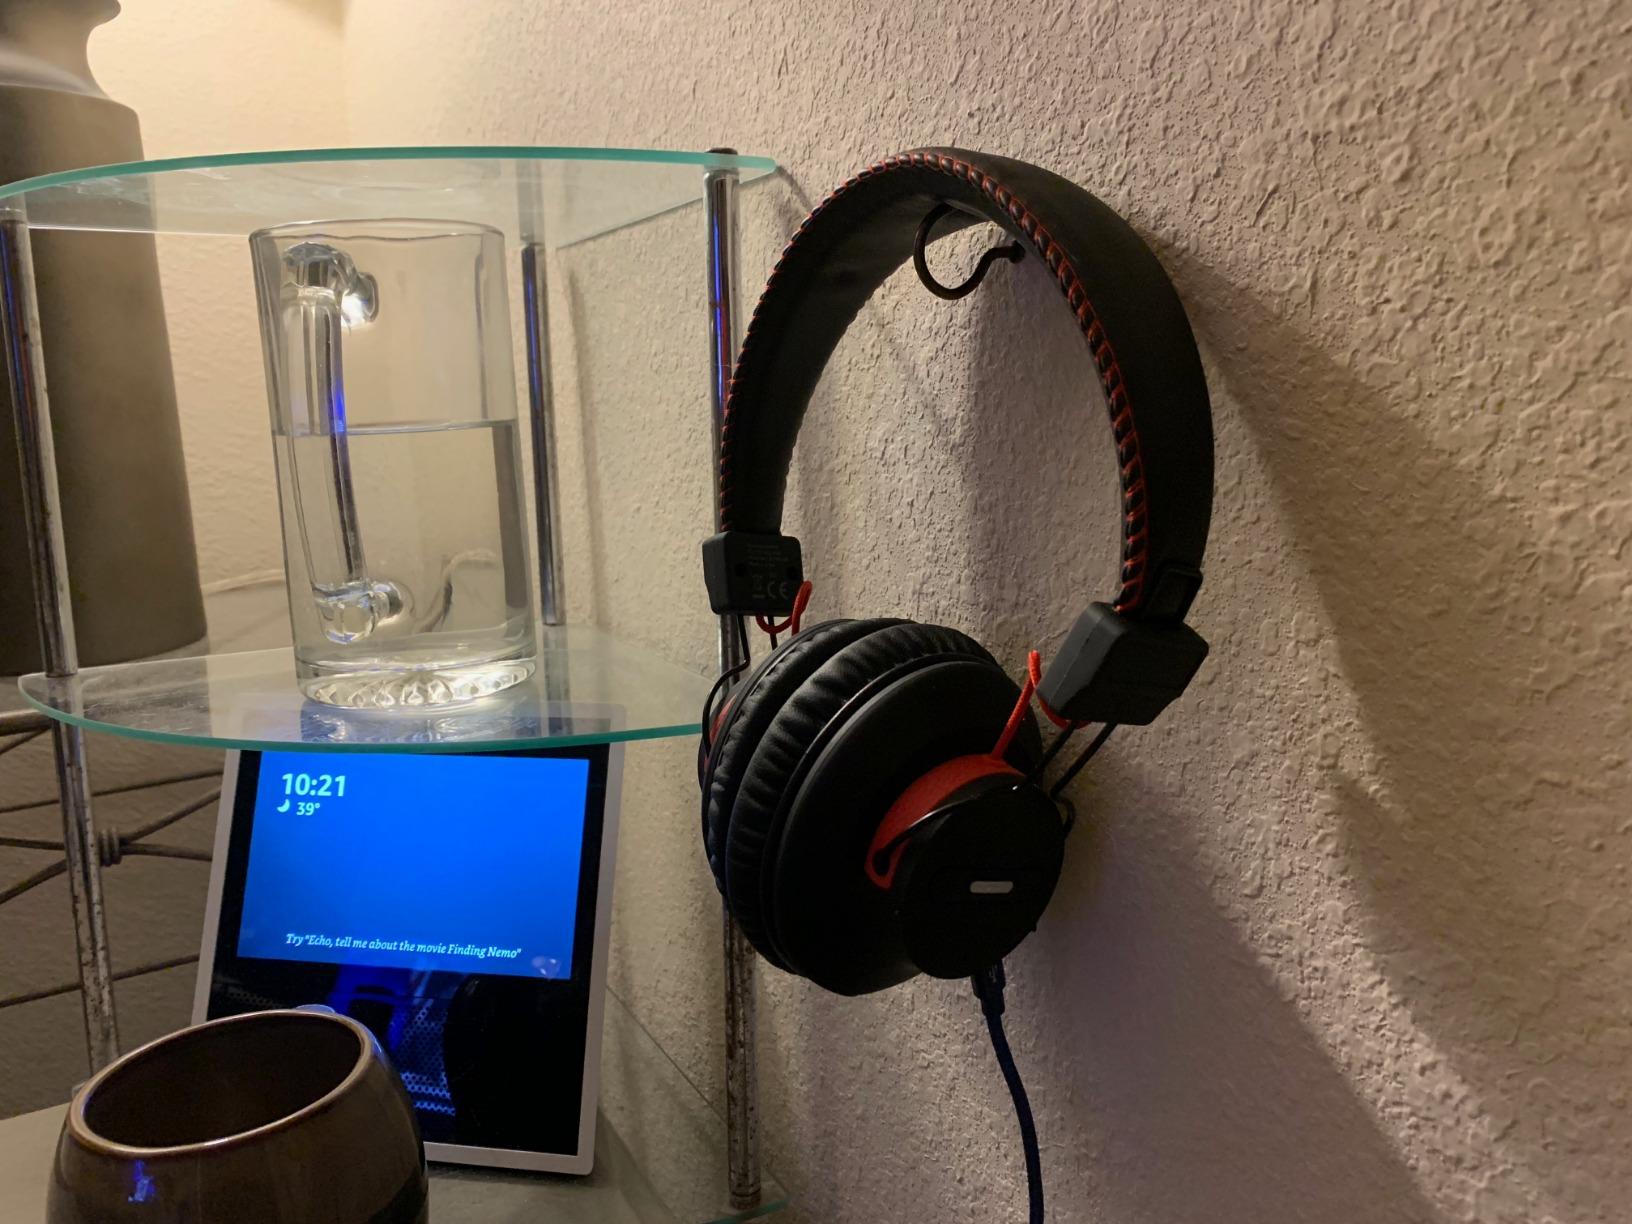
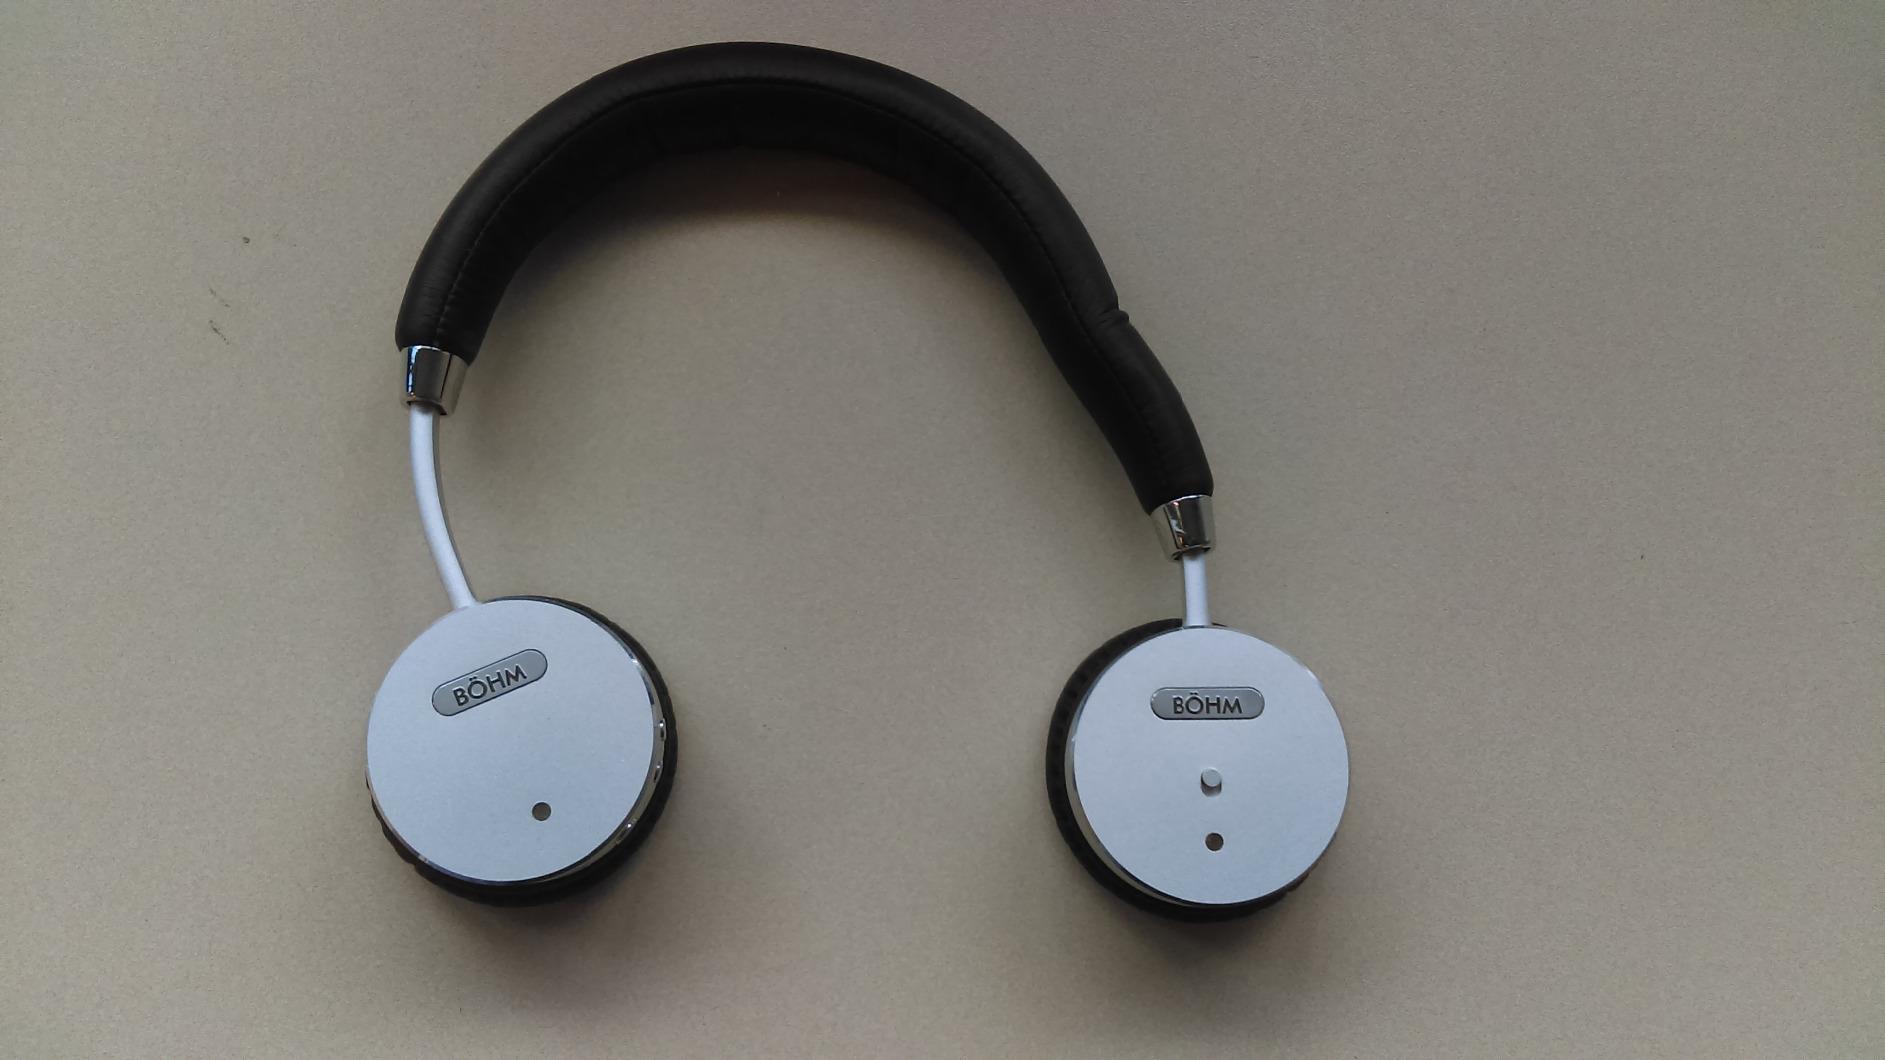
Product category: headphones
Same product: no